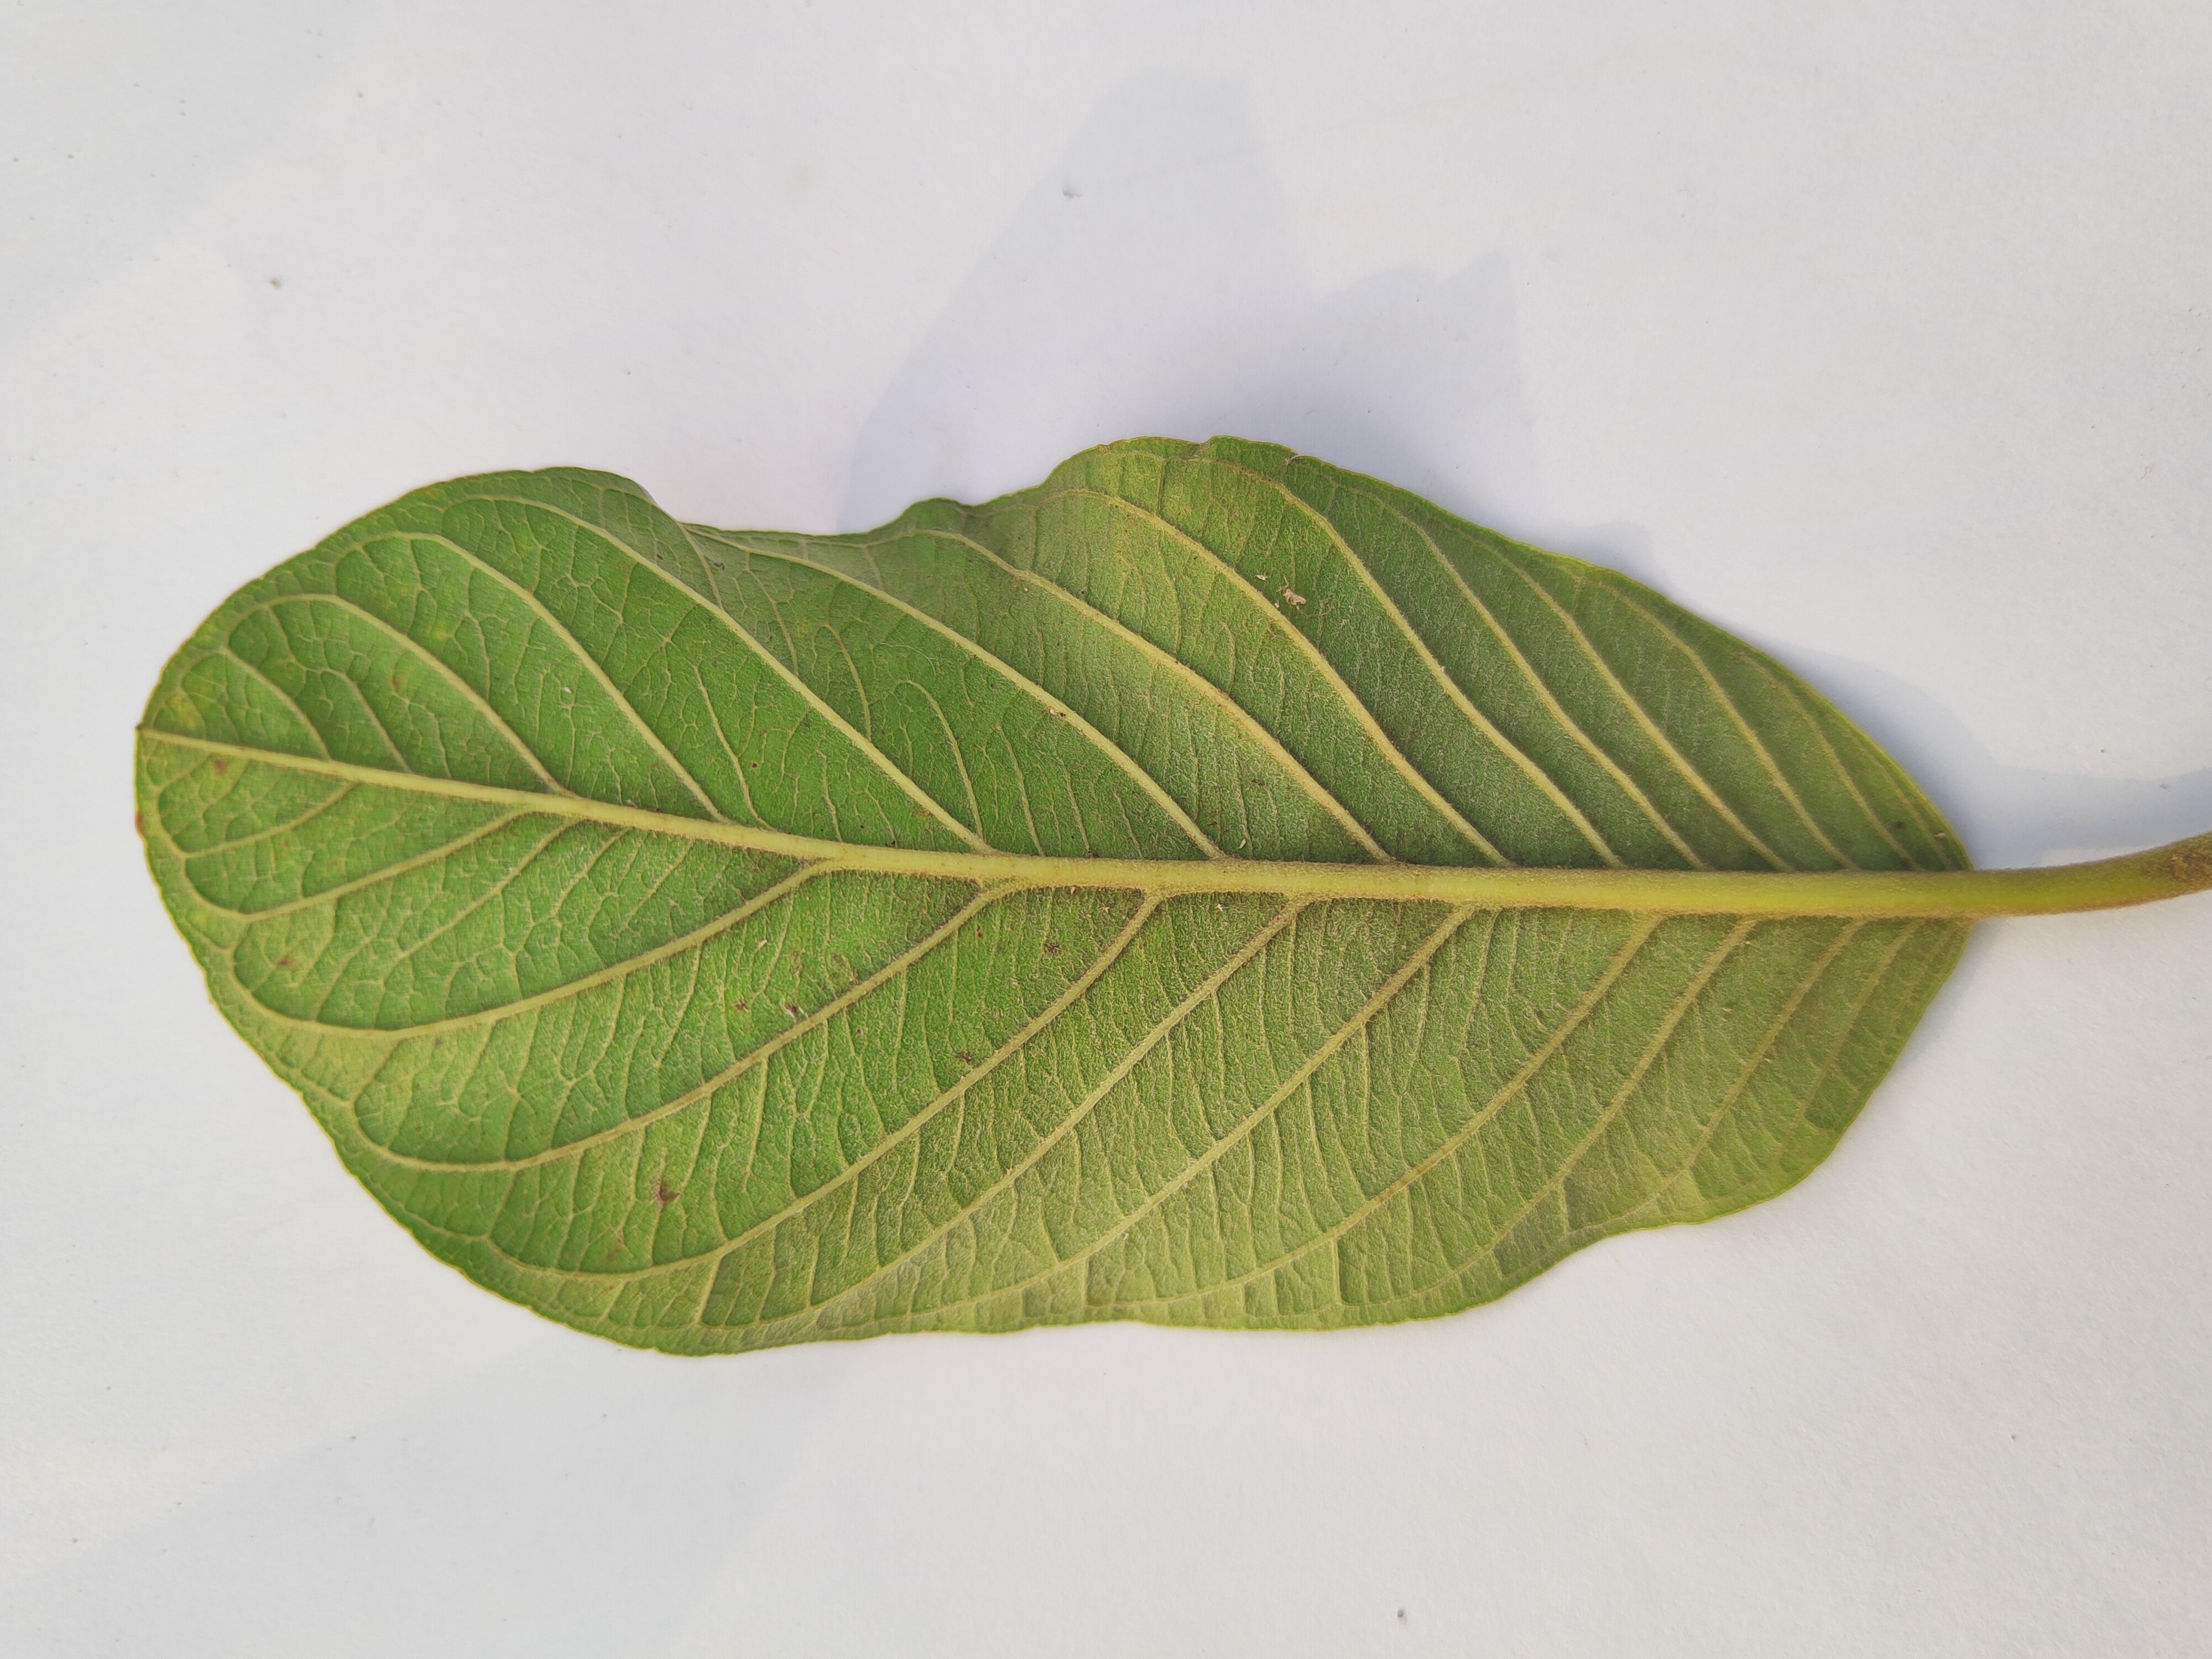
Leaf variety: Guava